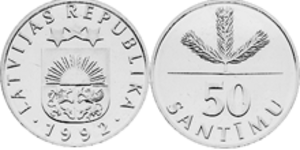
50 santīmu
50 santīmu.
50 santīmu er en lettisk mønt, en halv lats. Mønten har en diameter på 18,8 mm, den vejer 3,5 g og består af kobbernikkel. Den er sølvfarvet og har en vertikalt rillet rand.